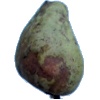
Label: pear_stone